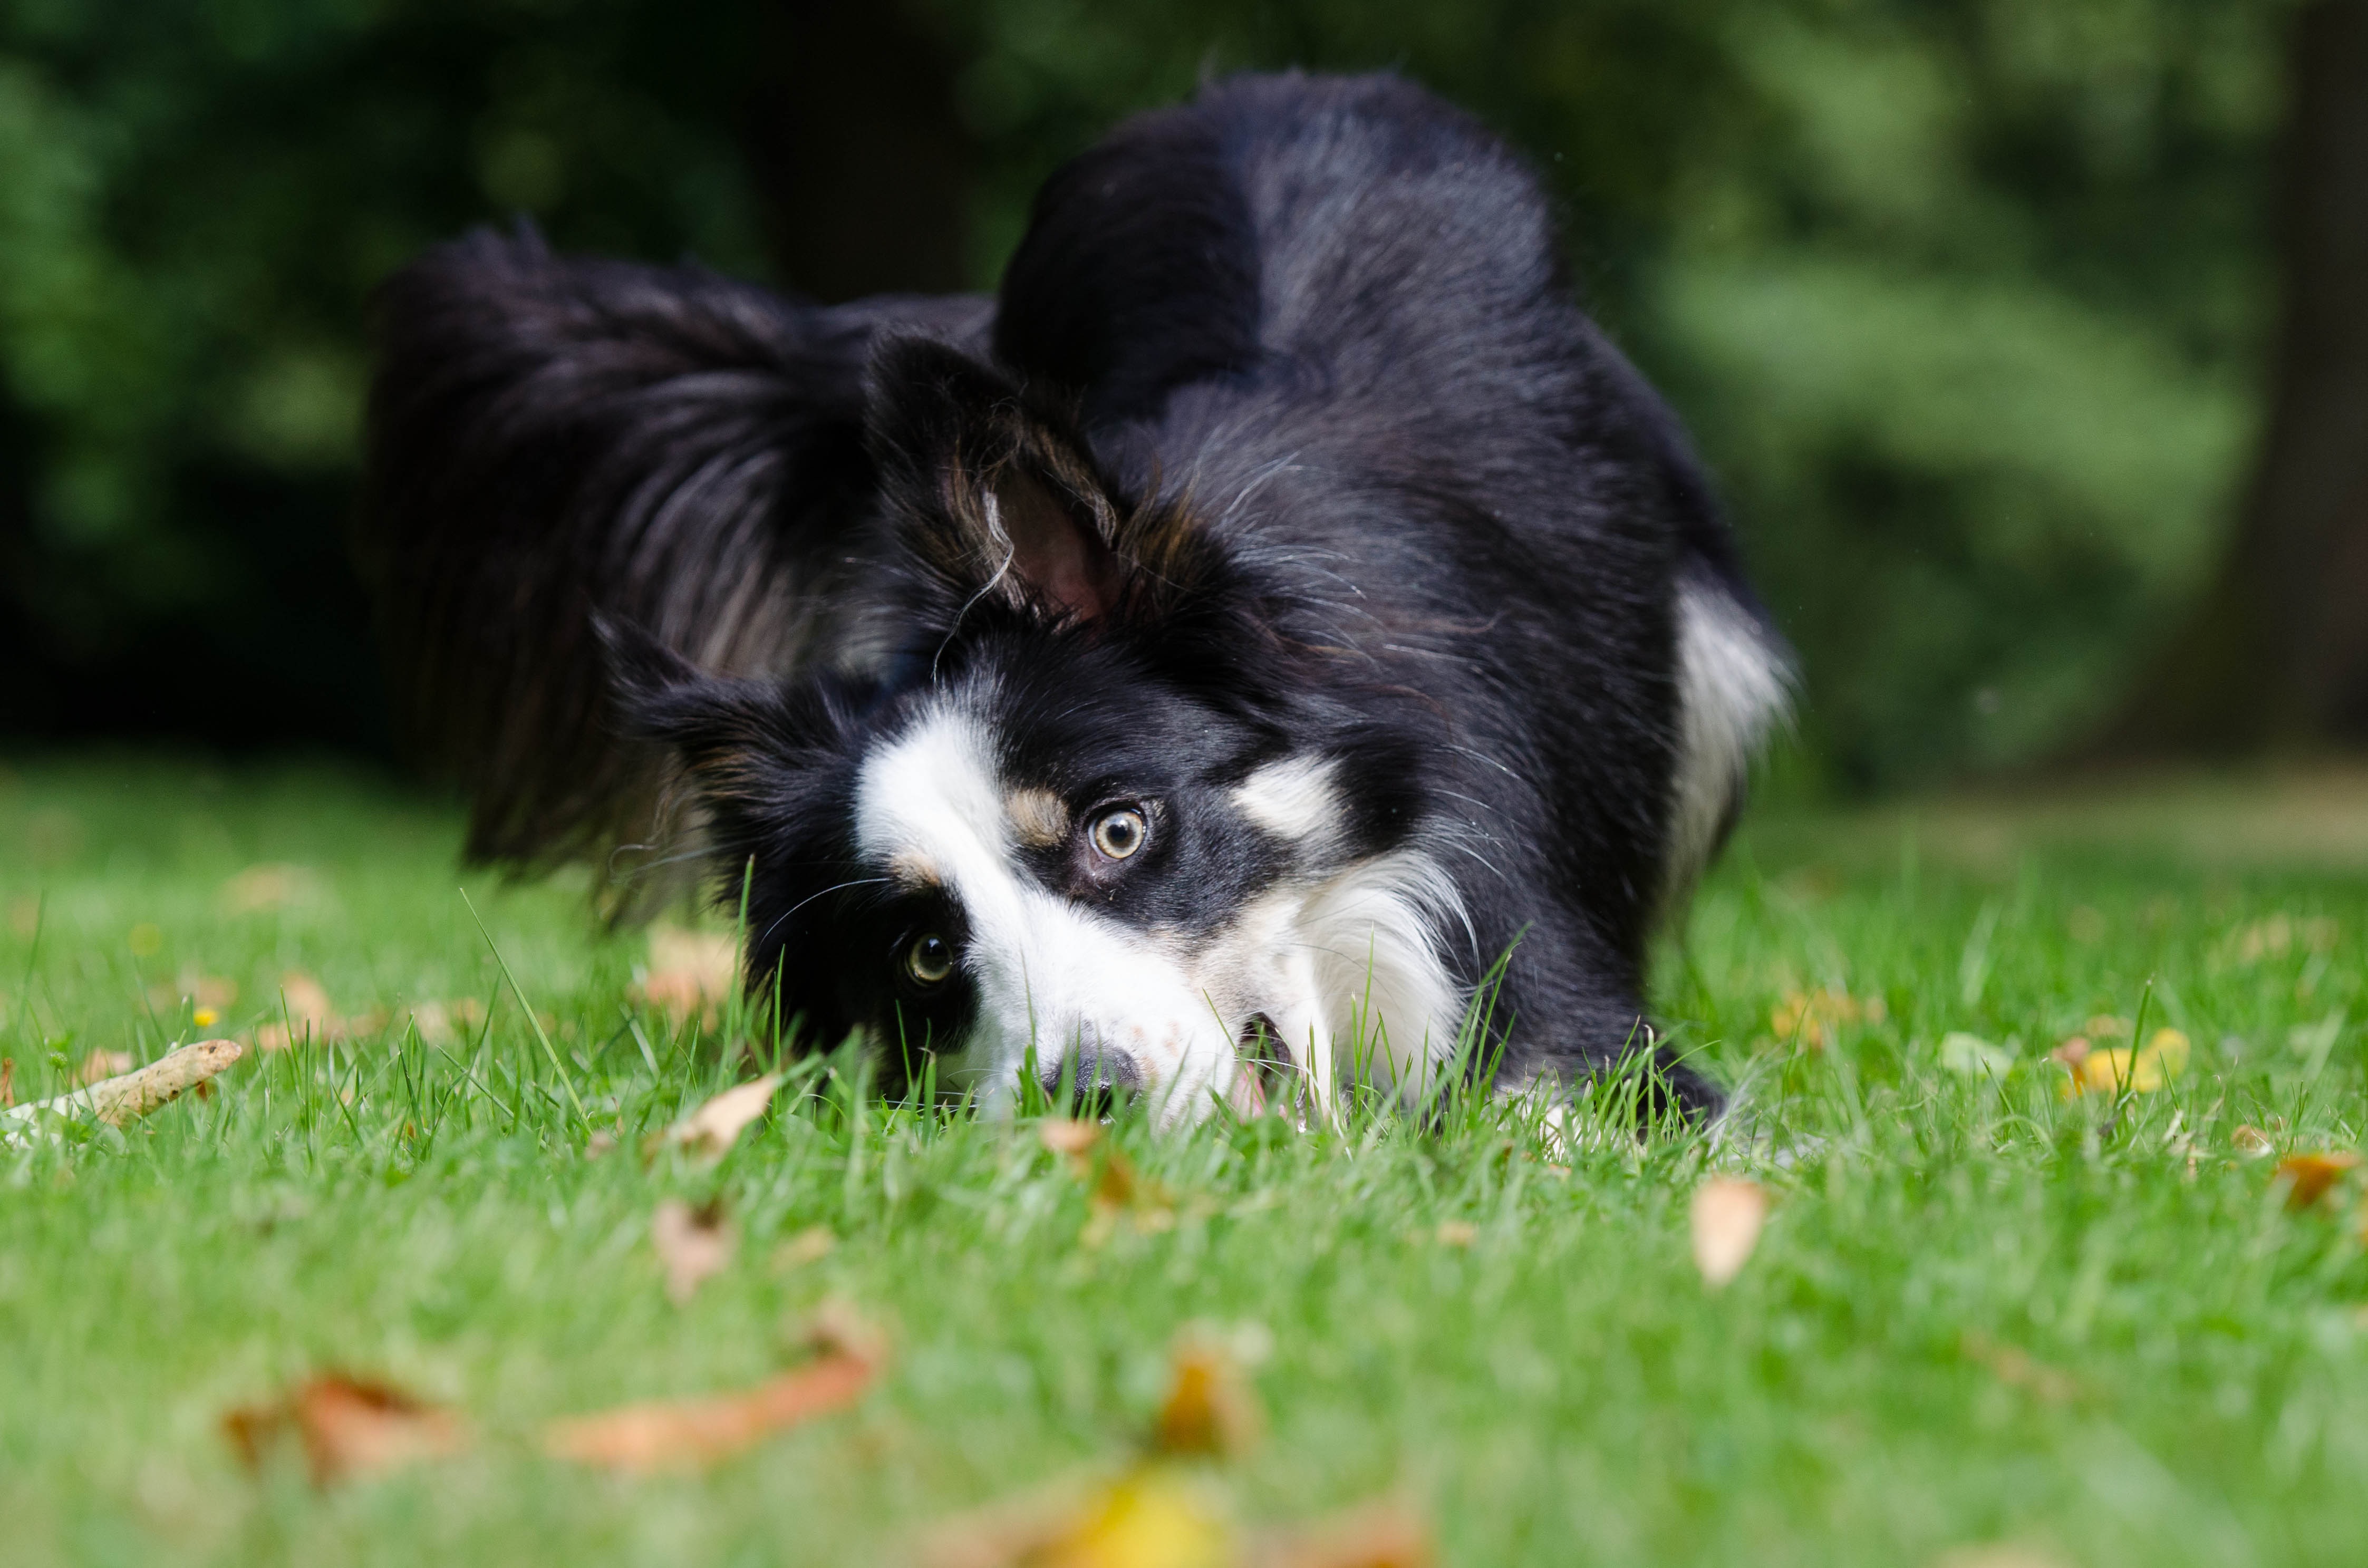
view, puppy, dog, cute, summer, park, mammal, spaniel, border collie, vertebrate, funny, bizarre, papillon, dog breed, british sheepdog, dog like mammal, carnivoran, dog breed group, phalene, japanese chin